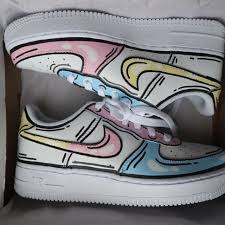
Label: Sneaker